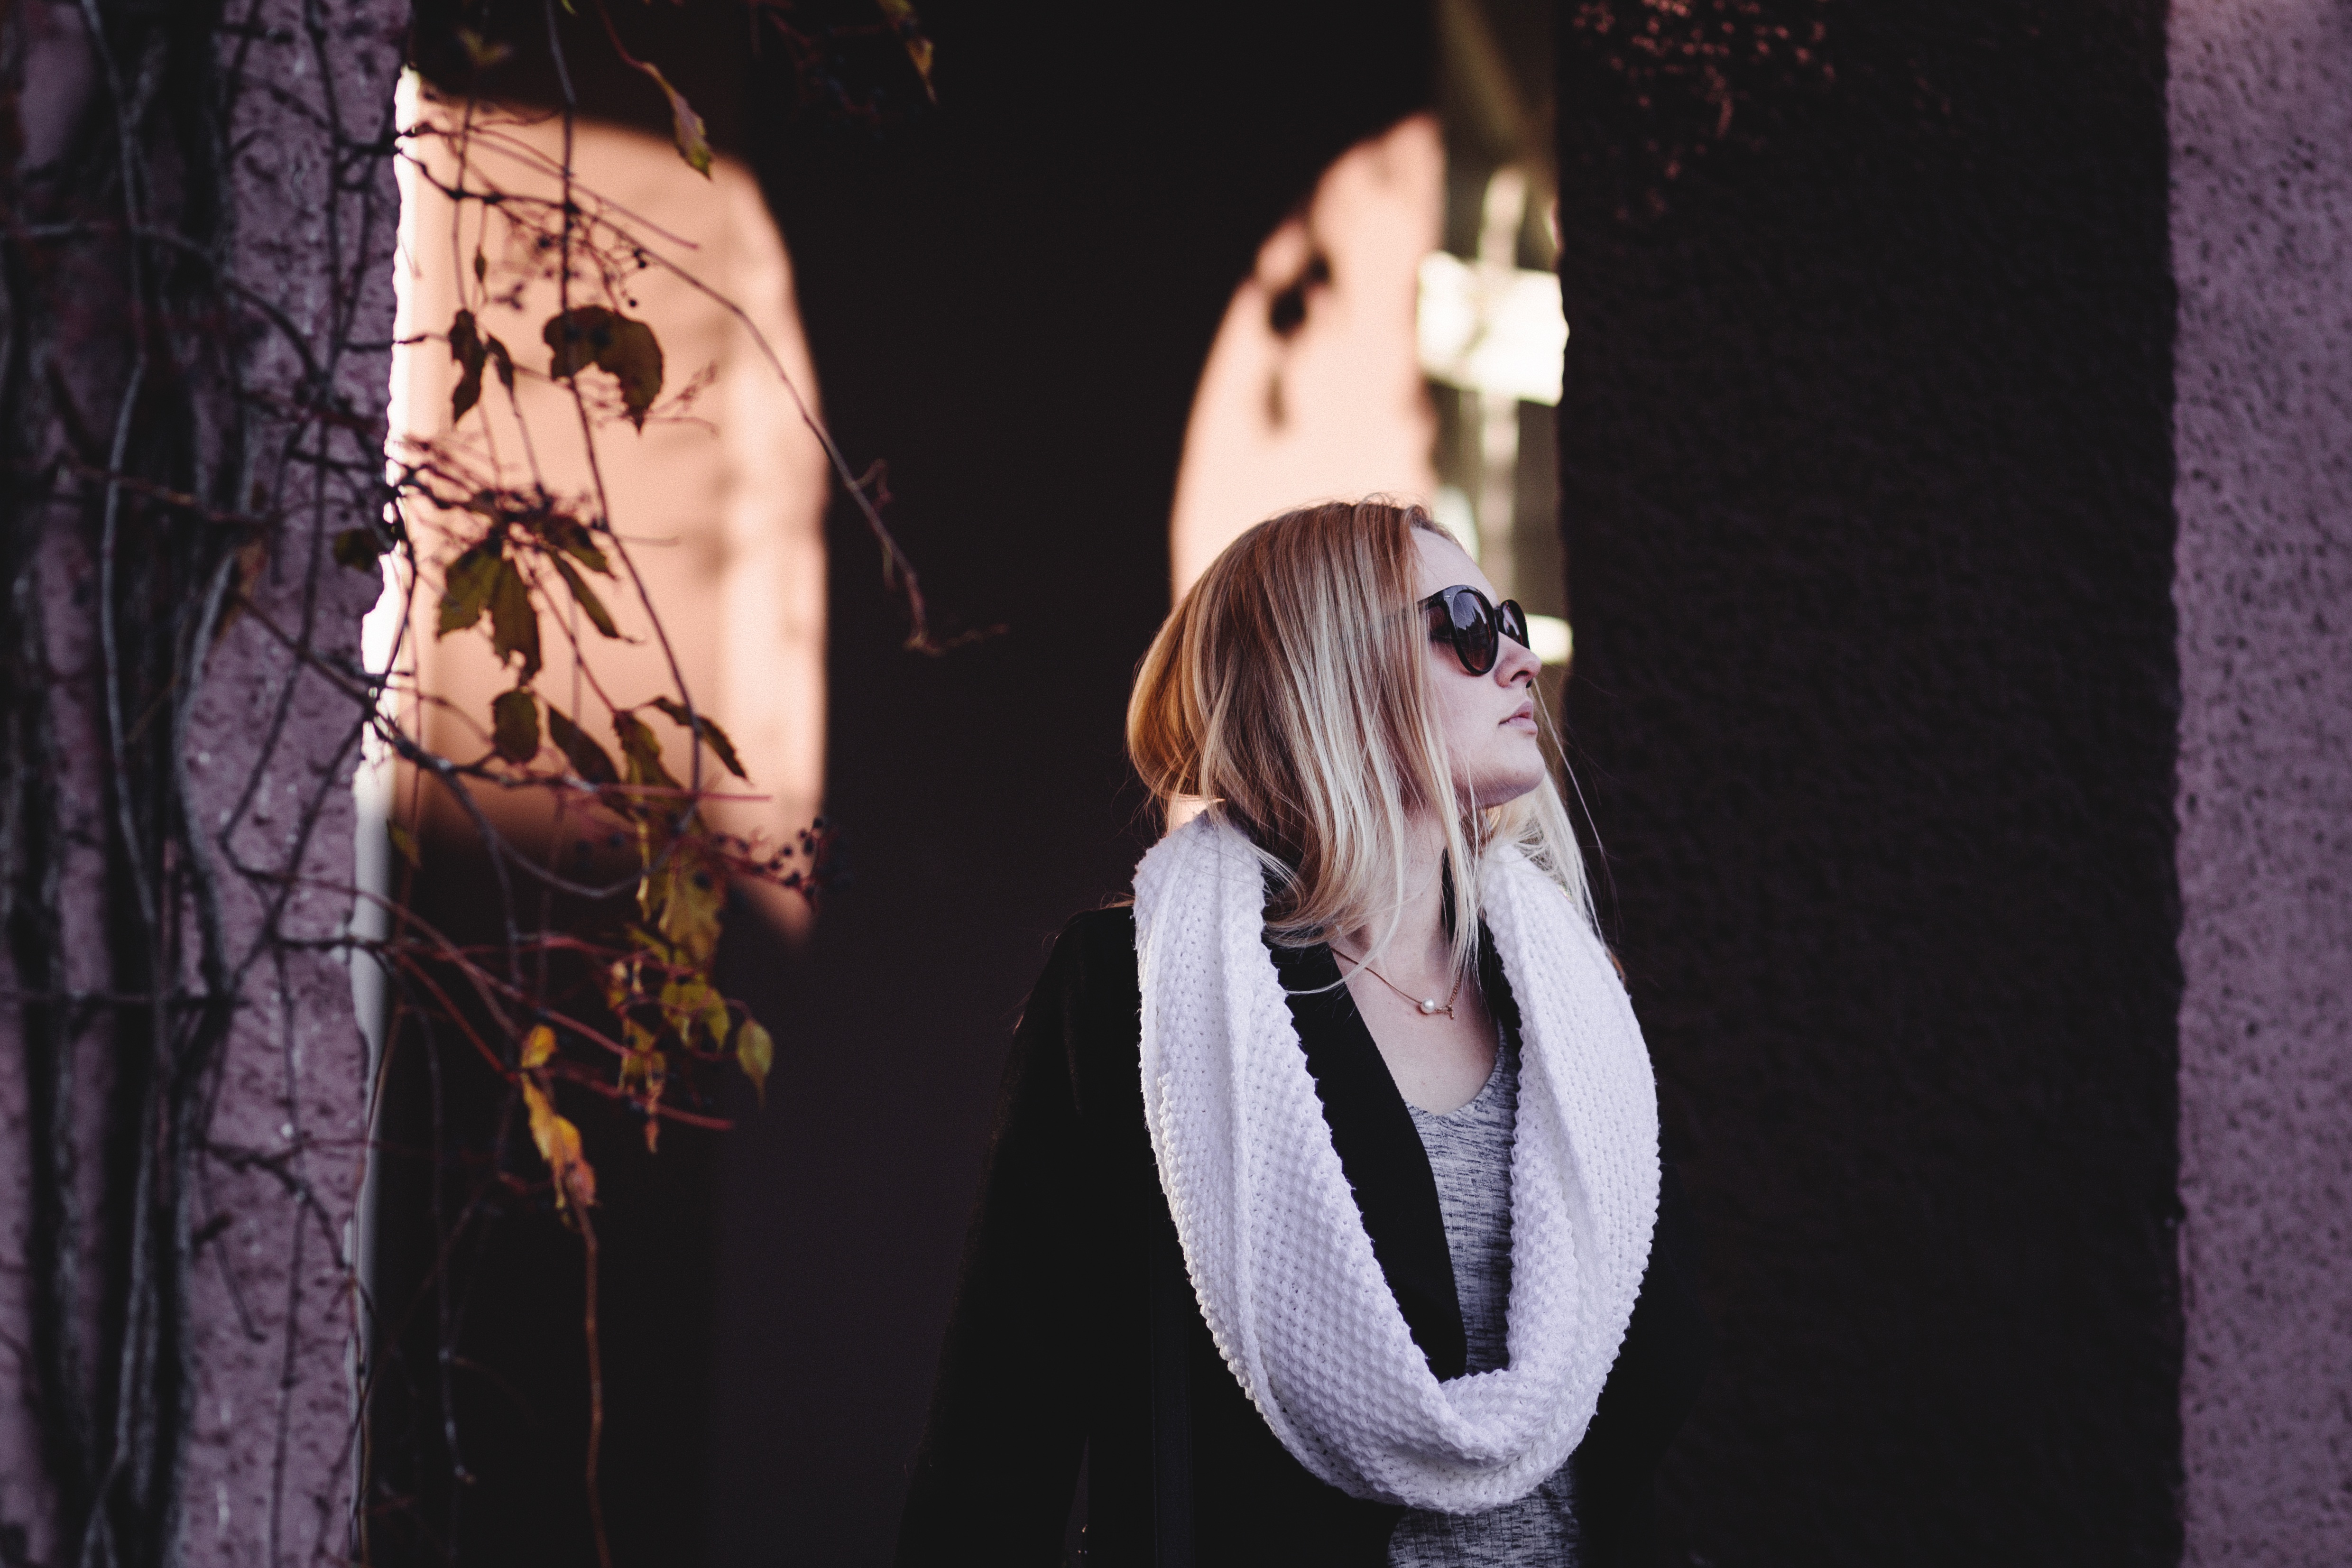
photography, spring, color, fashion, performance art, stage, singing, photograph